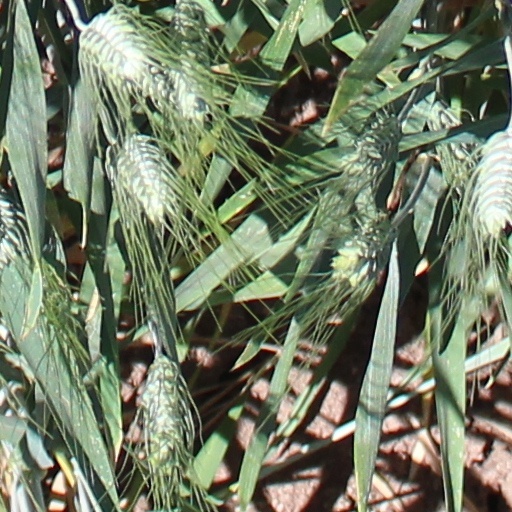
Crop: wheat